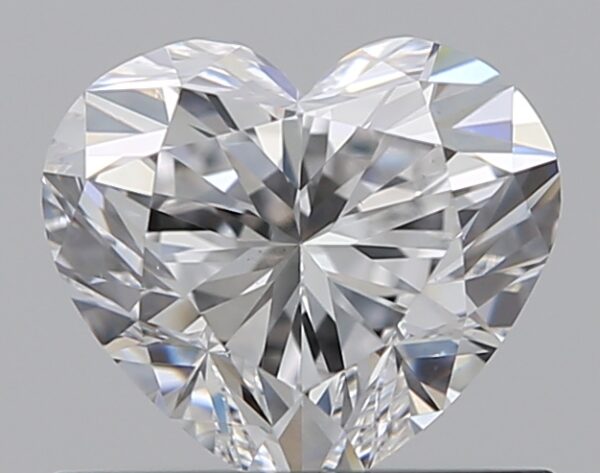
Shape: heart
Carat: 0.7
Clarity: VS1
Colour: D
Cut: EX
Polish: EX
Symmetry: EX
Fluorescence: N
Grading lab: GIA
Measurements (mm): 5.35 x 6.03 x 3.64